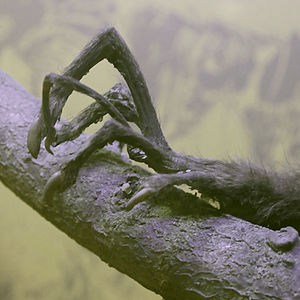
Aye-aye / Billeder
Aye-ayen, også kaldet fingerdyret, er en primatart i gruppen lemurer, og verdens største nataktive primat. Den lever på Madagaskar og er den eneste nulevende art i familien Daubentoniidae. Den er ejendommelig ved at bruge sin langefinger til at banke på træer, for at finde steder med insektlarver, som den kan gnave sig ind til med sine lange gnaver-lignende fortænder. Denne adfærd har givet den tilnavnet "primaternes spætte". Det mentes på et tidspunkt, at den var uddød, men den blev genopdaget i 1957.